Dunedin Writers & Readers Festival

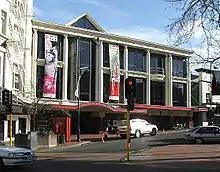
Dunedin Public Art Gallery, venue for many of the festival events

The success of Dunedin's bid to become a City of Literature was announced in November 2014. The 2015 festival ran 5–10 May, and included a series of literary lunches, workshops on romance, intellectual property, and writing for young adults, a "speed date an author" event, a centenary lecture recital for W.B Yeats, and a Janet Frame memorial lecture given by Daphne Clair de Jong. A plaque to writer Dan Davin was unveiled on the Dunedin Writers' Walk. The Fortune Theatre hosted a stage adaptation of "Mrs Dalloway", performed by Rebecca Vaughan. Guests included Damian Barr, Liam McIlvanney, Anna Smaill, Majella Cullinane, Nick Davies and Patricia Grace.